Monument to Captain John Francis Egerton

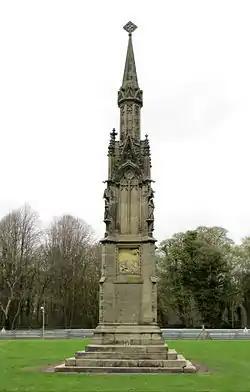
South face of the Monument

The Monument to Captain John Francis Egerton stands in the grounds of the Oulton Estate, Little Budworth, Cheshire, England. John Francis Egerton died in 1846 as the result of injuries sustained in the First Anglo-Sikh War. The memorial was designed by George Gilbert Scott and William Bonython Moffatt, and is recorded in the National Heritage List for England as a designated Grade II* listed building.